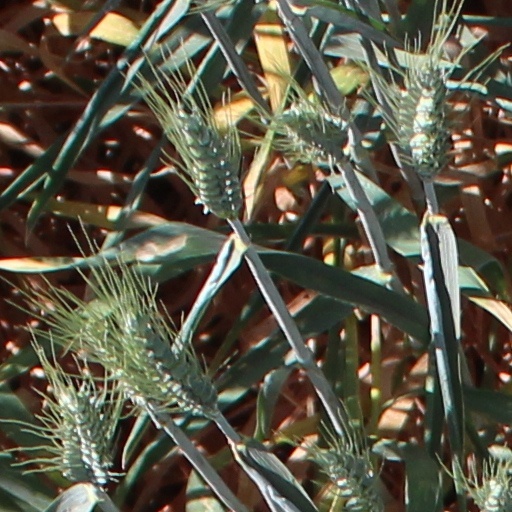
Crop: wheat